Taunting

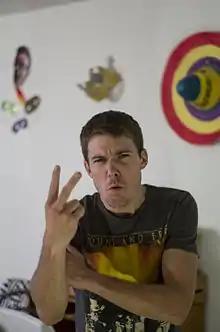
The V sign

The finger gesture or "middle finger" is a gesture consisting of a fist with the middle finger extended, optionally extending the thumb as well. It is equivalent to the phrase "fuck you" due to its resemblance to the penis. It is thousands of years old, being referred to in Ancient Roman literature as the "digitus infamis" or "digitus impudicus." Performing this gesture is also referred to as "flipping the bird", which is a combination of slang derived from the 1860s expression "give the big bird" (to hiss at someone like a goose) and the 1960s "up yours" hand gesture. In some regions, "flipping the bird" refers to the raising of the middle and index finger with the back of the hand directed at the recipient. It can also mean "Victory", which is not to be mistaken for the "Peace" gesture. The "Peace" gesture is done with the palm facing the recipient of the gesture. In Britain, this is also the case; however, if the palm faces inwards (towards the person doing the "peace" sign), it is an offensive gesture in Britain, though not considered quite as rude as "the middle finger".